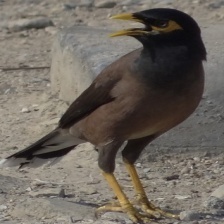
Species: MYNA
Scientific name: ACRIDOTHERES TRISTIS